International Lady

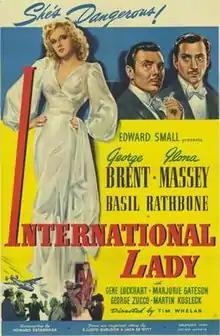

International Lady is a 1941 American spy thriller film directed by Tim Whelan and starring George Brent, Ilona Massey and Basil Rathbone. It was an independent production by Edward Small, released through United Artists. During the production stage it was originally titled as "G-Men versus Scotland Yard". It was released shortly before the entry of the United States into World War II.